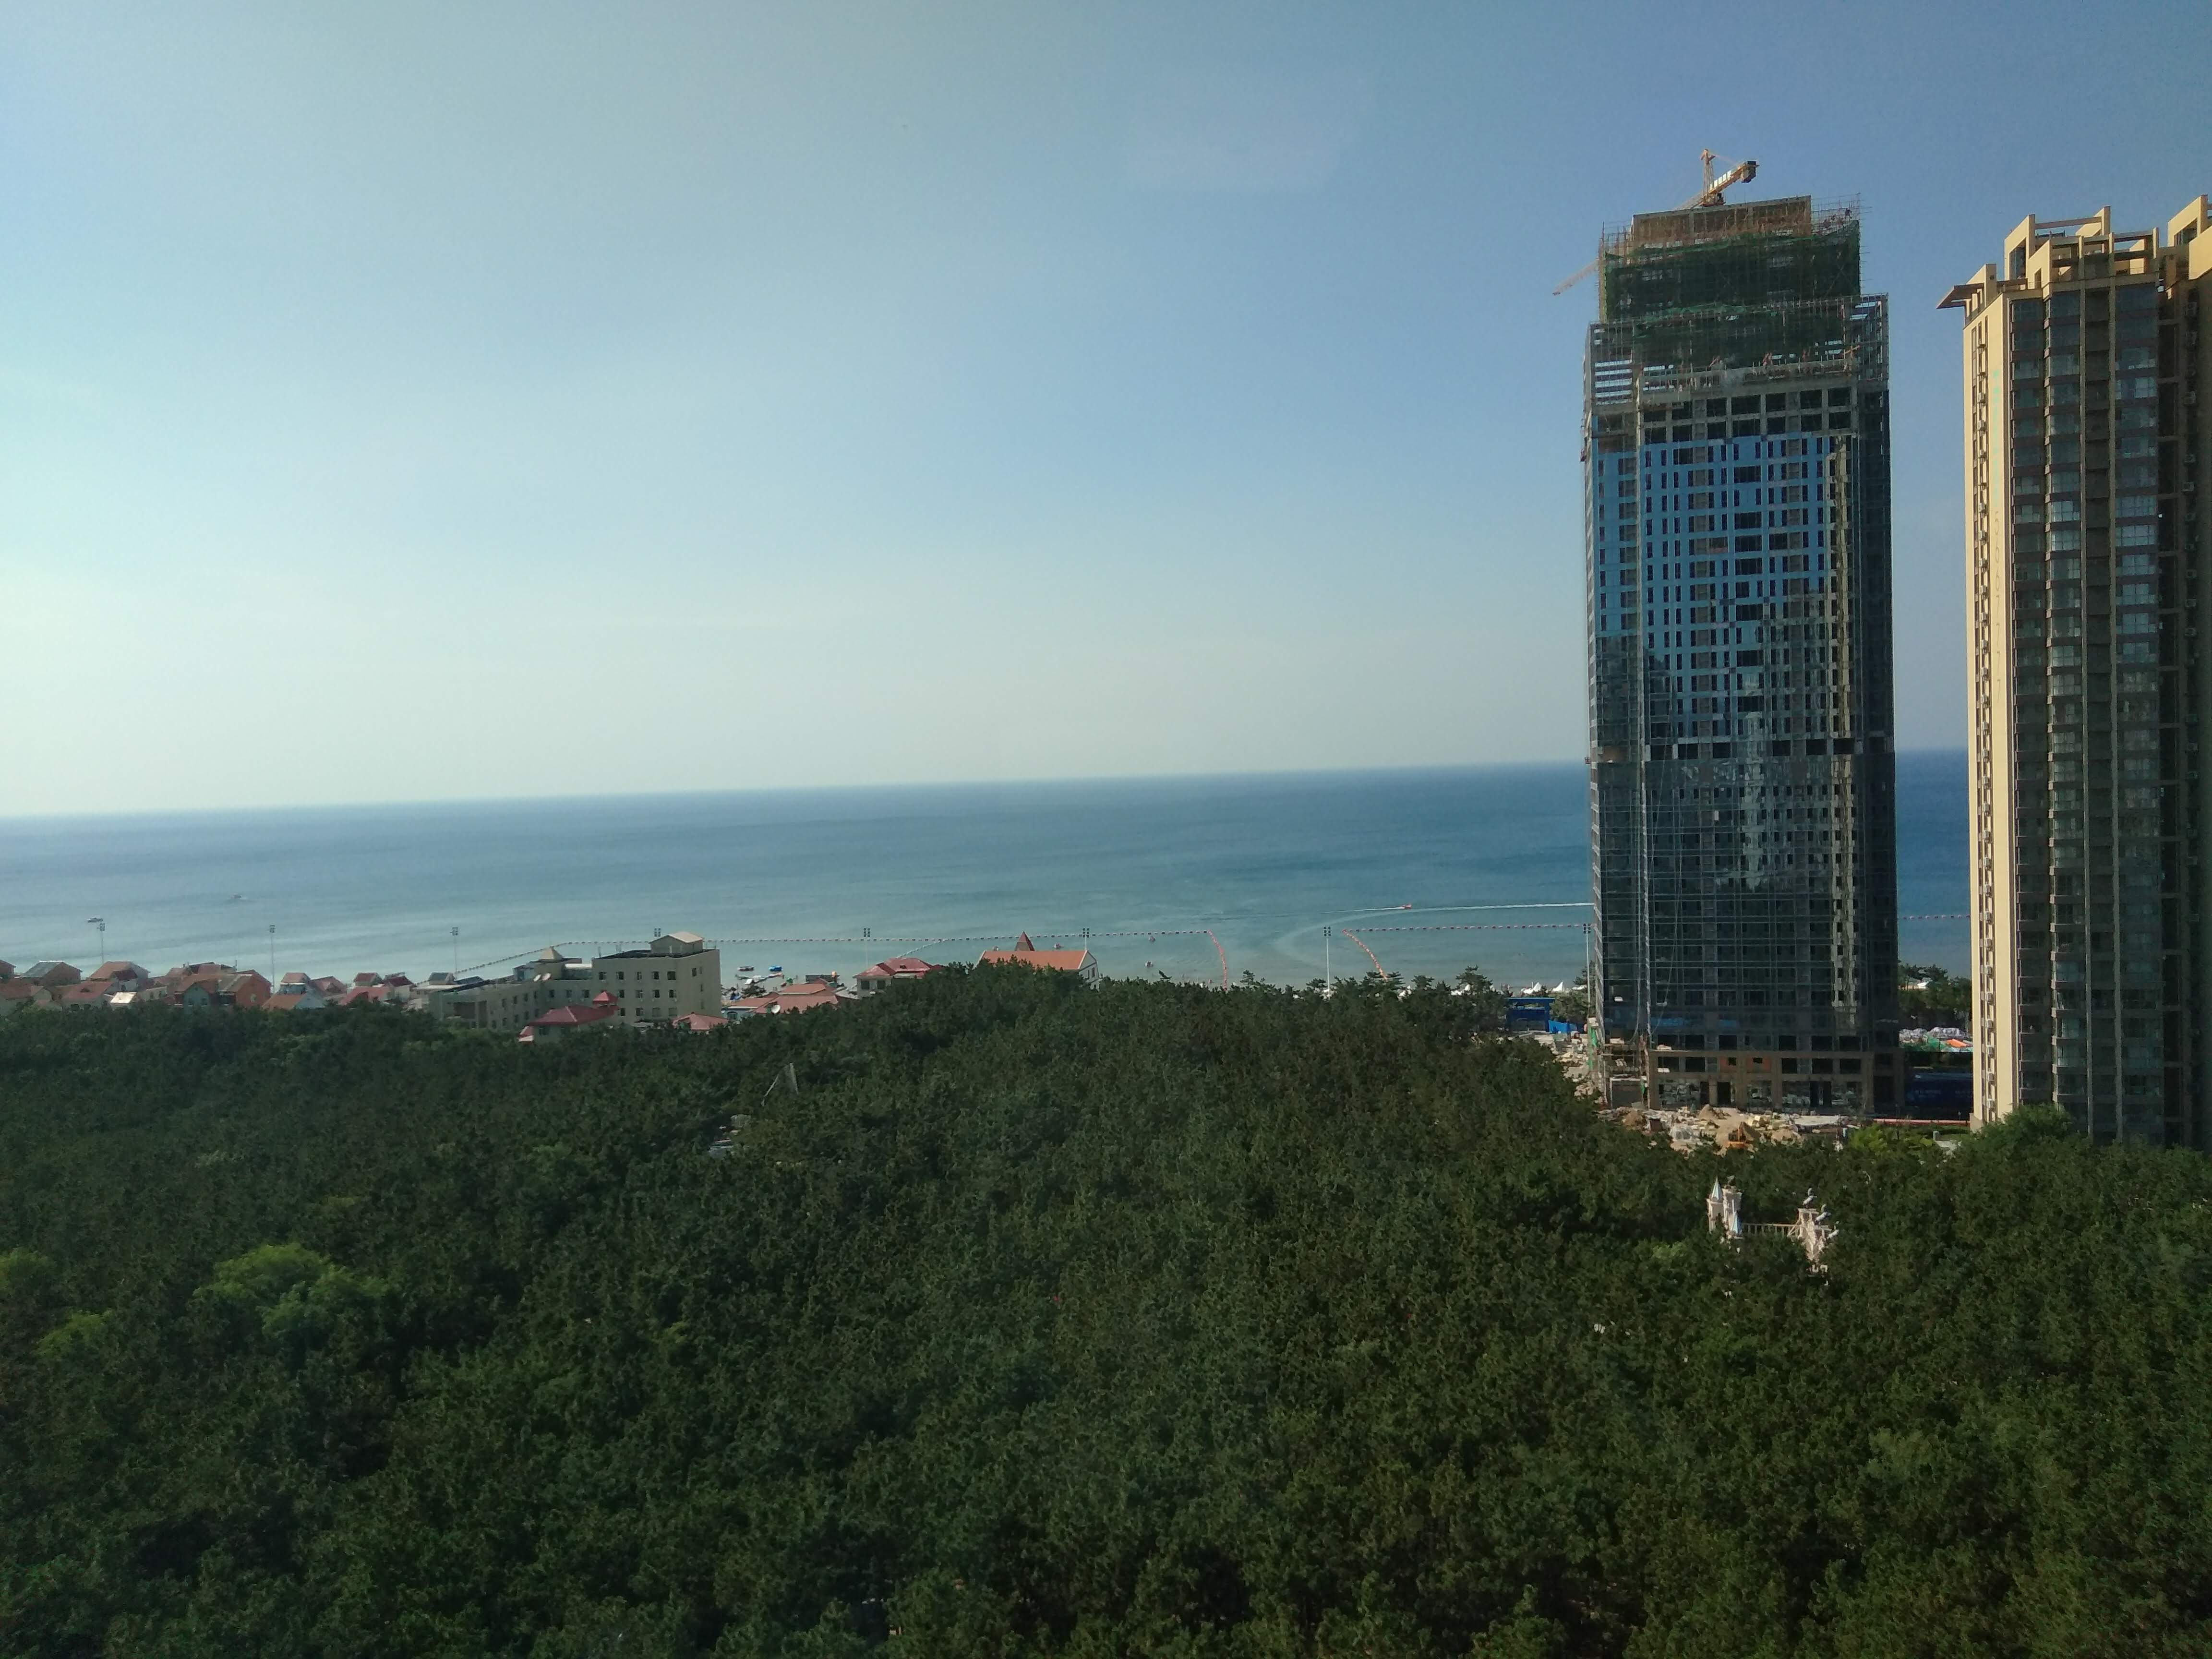
park, sky, building, skyscraper, water, tower block, cloud, horizon, grass, condominium, city, tower, landscape, urban design, tree, facade, apartment, hill, coast, mixed use, ocean, cityscape, headquarters, commercial building, tourism, roof, corporate headquarters, downtown, vacation, sea, skyline, sound, suburb